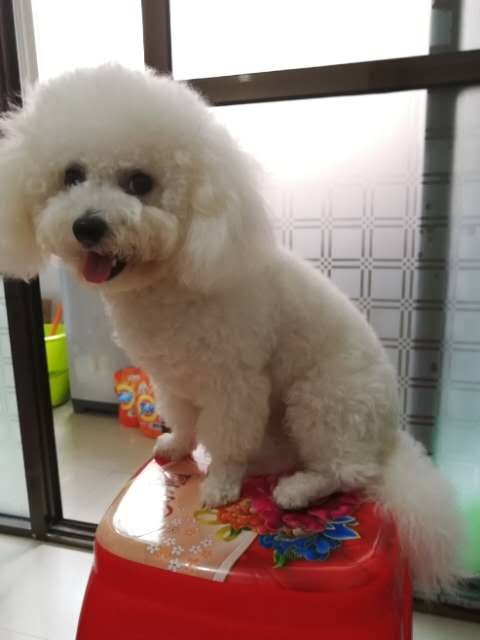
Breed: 3083-n000117-Bichon_Frise